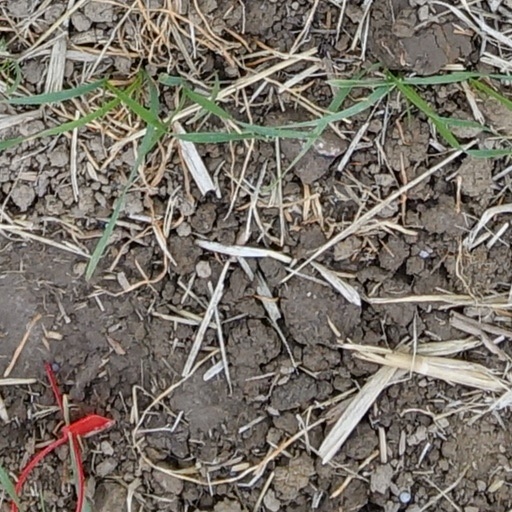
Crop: wheat